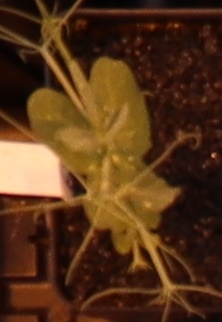
Label: Field Pea